Spanish Realist literature

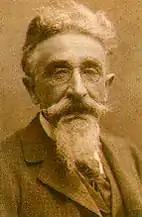
José María de Pereda

Juan Valera y Alcalá-Galiano (Cabra, Córdoba, October 1824 – Madrid, April 1905) belonged to an aristocratic family. He carried out diplomatic missions in several countries and held important political positions. His career as a novelist began when he was around fifty years old. In his last years he was victim of progressive blindness.